November Blues

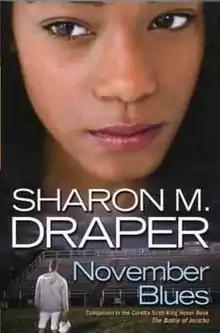
First edition

November Blues is a young adult novel by Sharon M. Draper, first published in 2007. It's the second novel of the Jericho Trilogy, the sequel to "The Battle of Jericho". The book tackles the issue of teen pregnancy and its consequences.